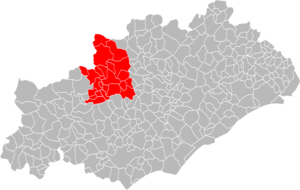
Localisation de la communauté de communes Grand Orb dans le département de l'Hérault
La Communauté de communes Grand Orb est une communauté de communes française, située dans le département de l'Hérault dans la région Occitanie.